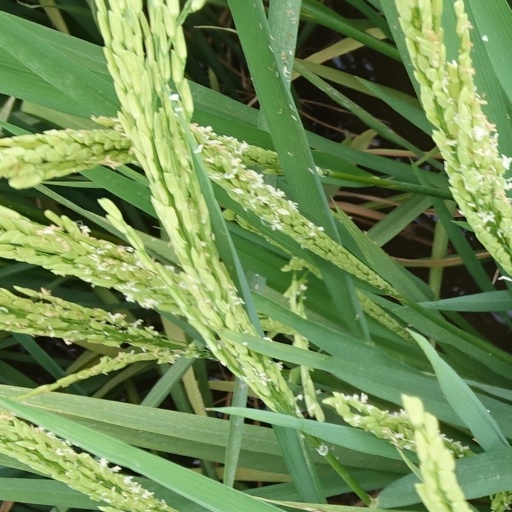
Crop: rice